Voisey's Bay Mine

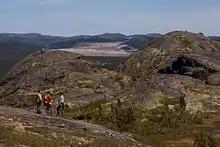
Open pit mine, Voisey's Bay

Voisey's Bay Mine is a nickel mine in Labrador, Canada, near the bay of the same name. The mine is located about southwest of Nain.